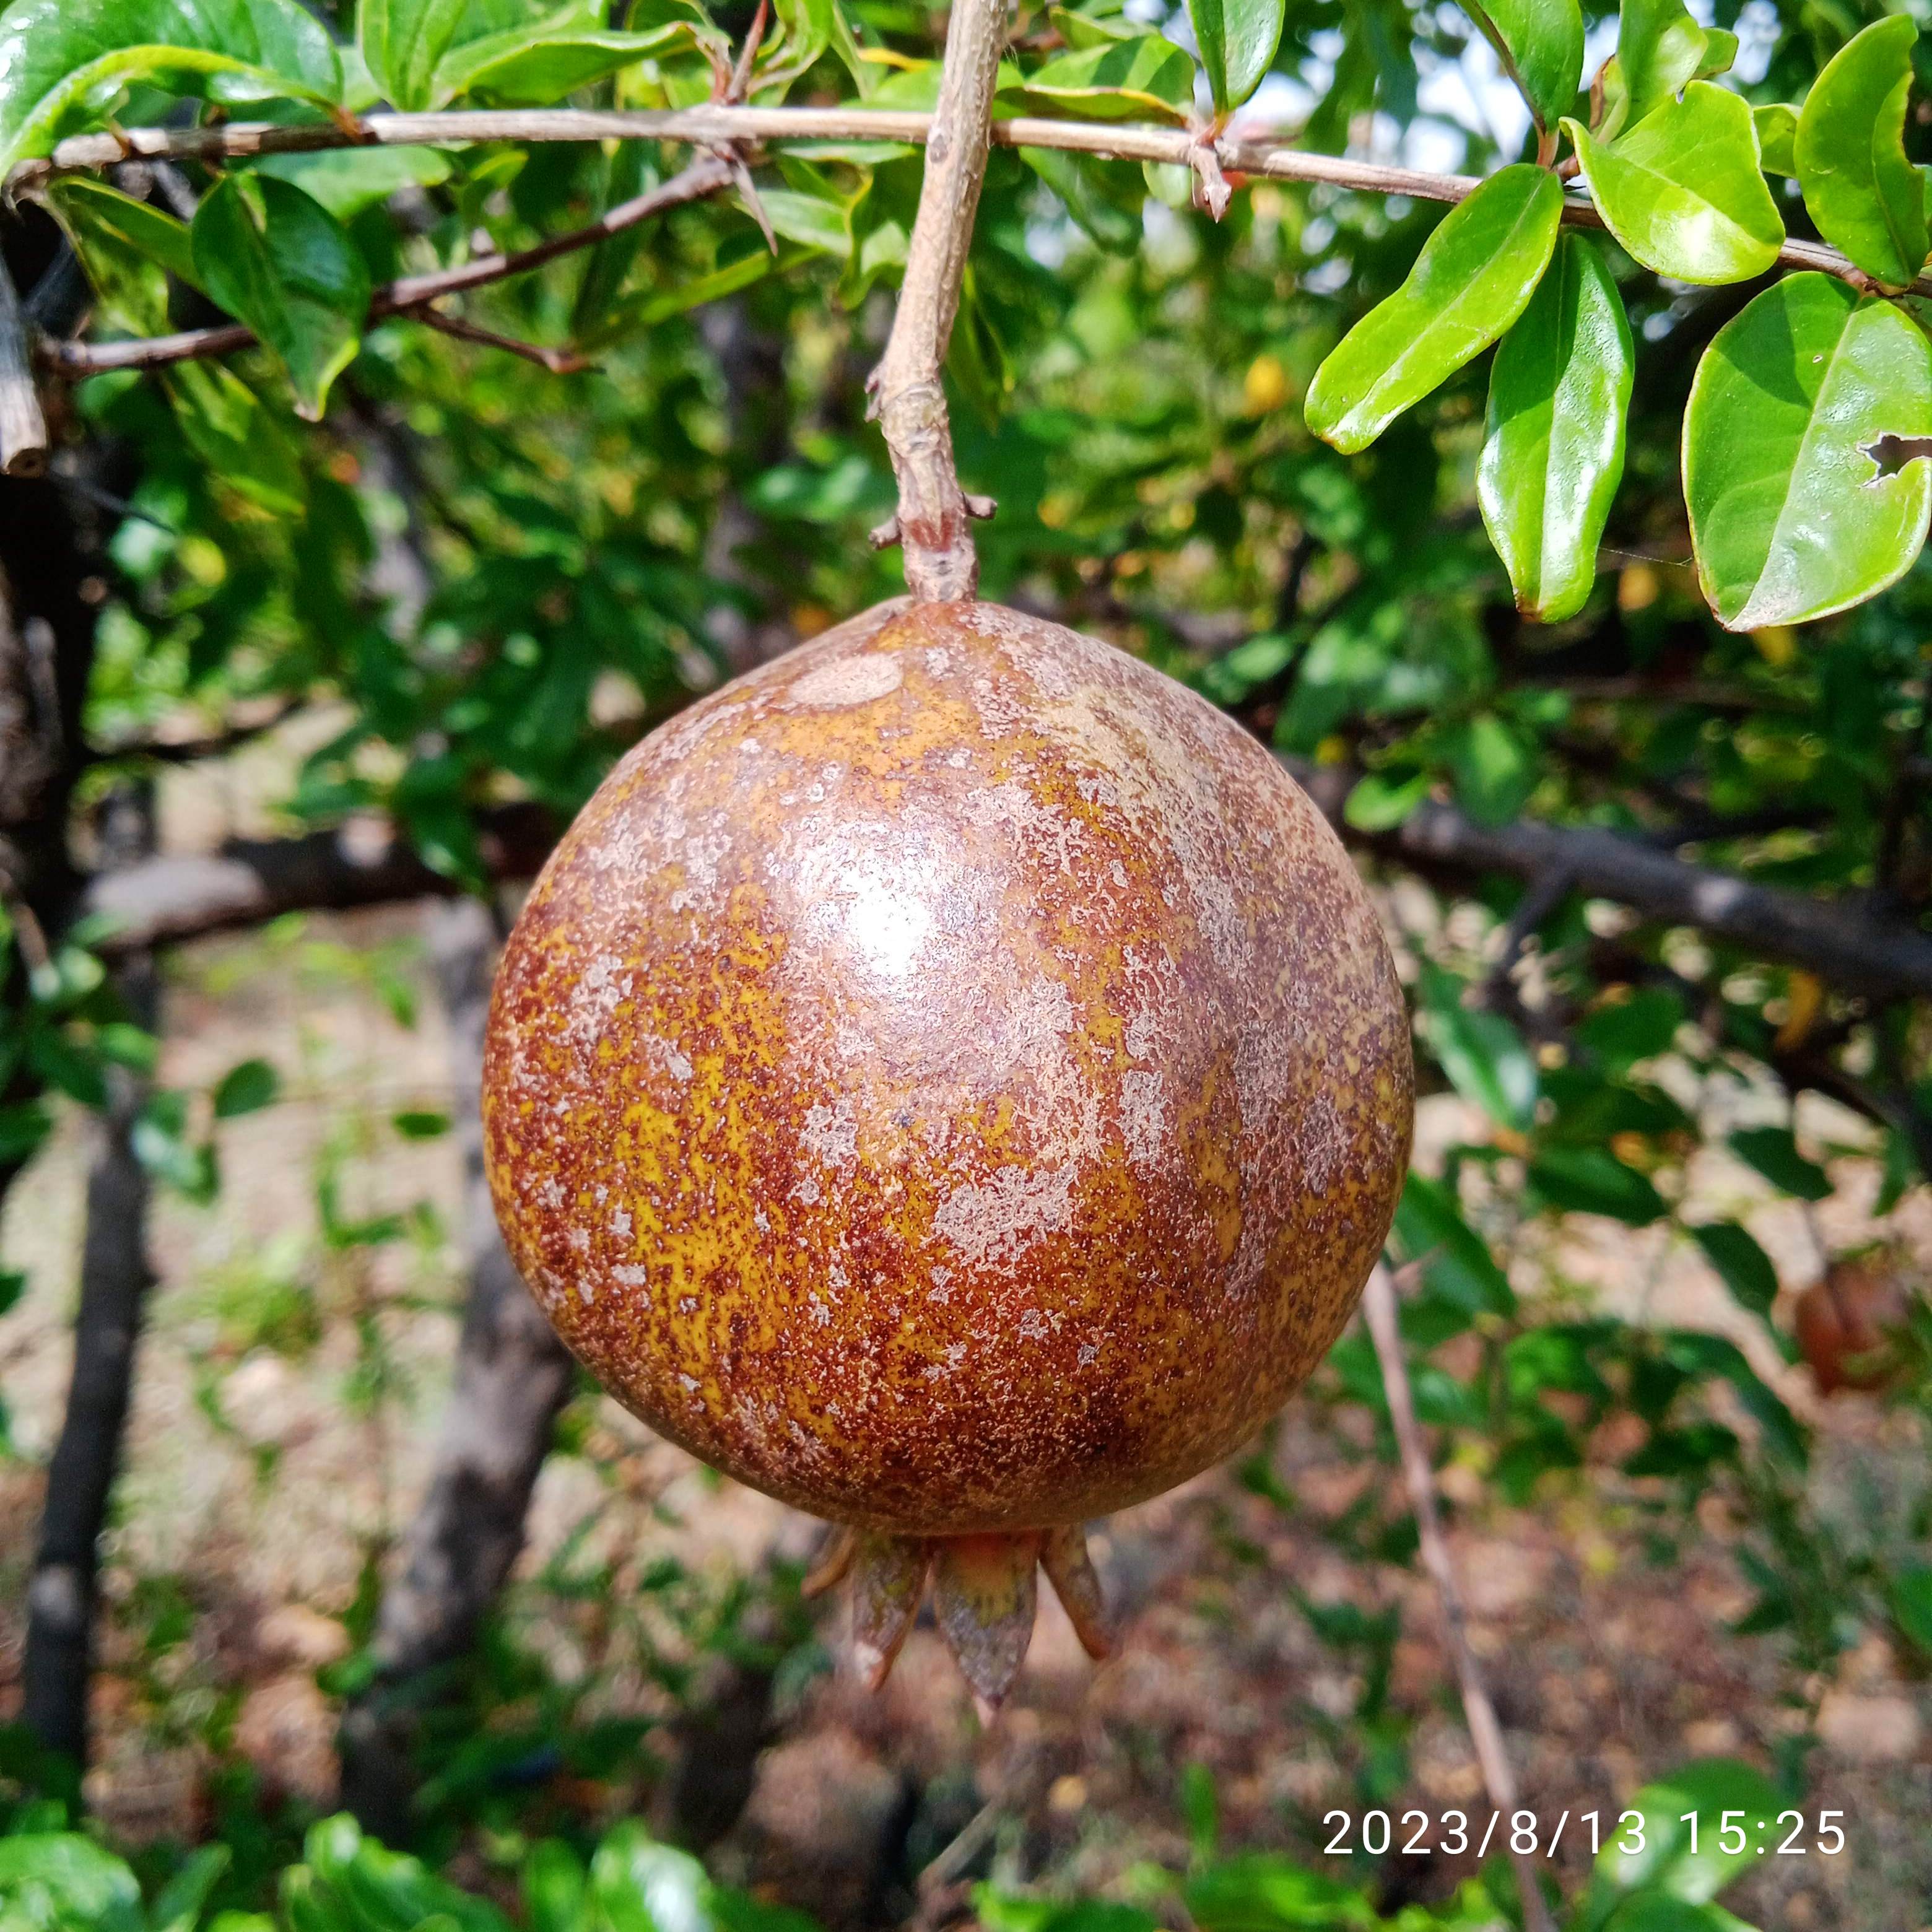
Label: Cercospora